Khea

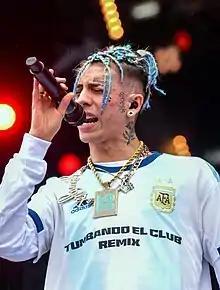
Khea in 2019

Ivo Alfredo Thomas Serue (born 13 April 2000), known by his stage name Khea, is an Argentine rapper and singer. He is a member of the Argentine Latin trap scene along with artists such as Cazzu and Duki.